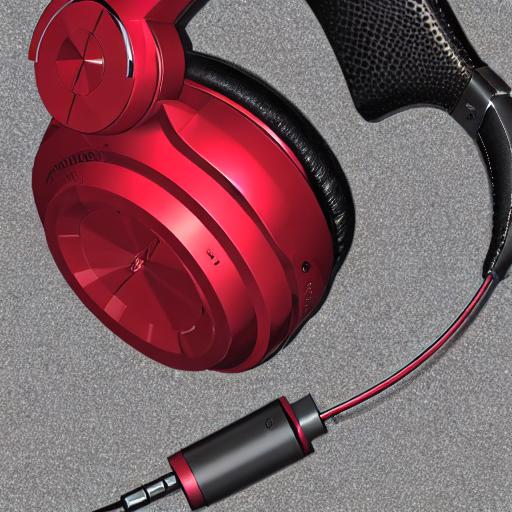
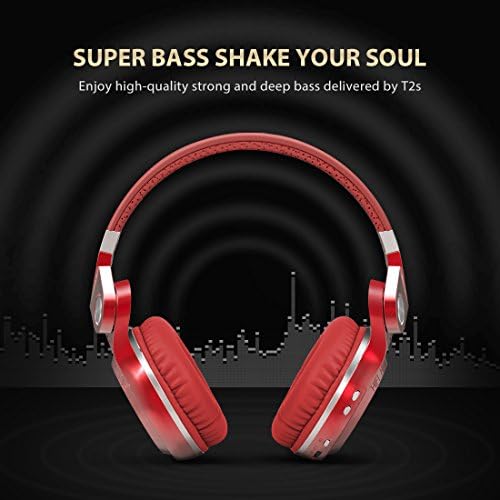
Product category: headphones
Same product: no